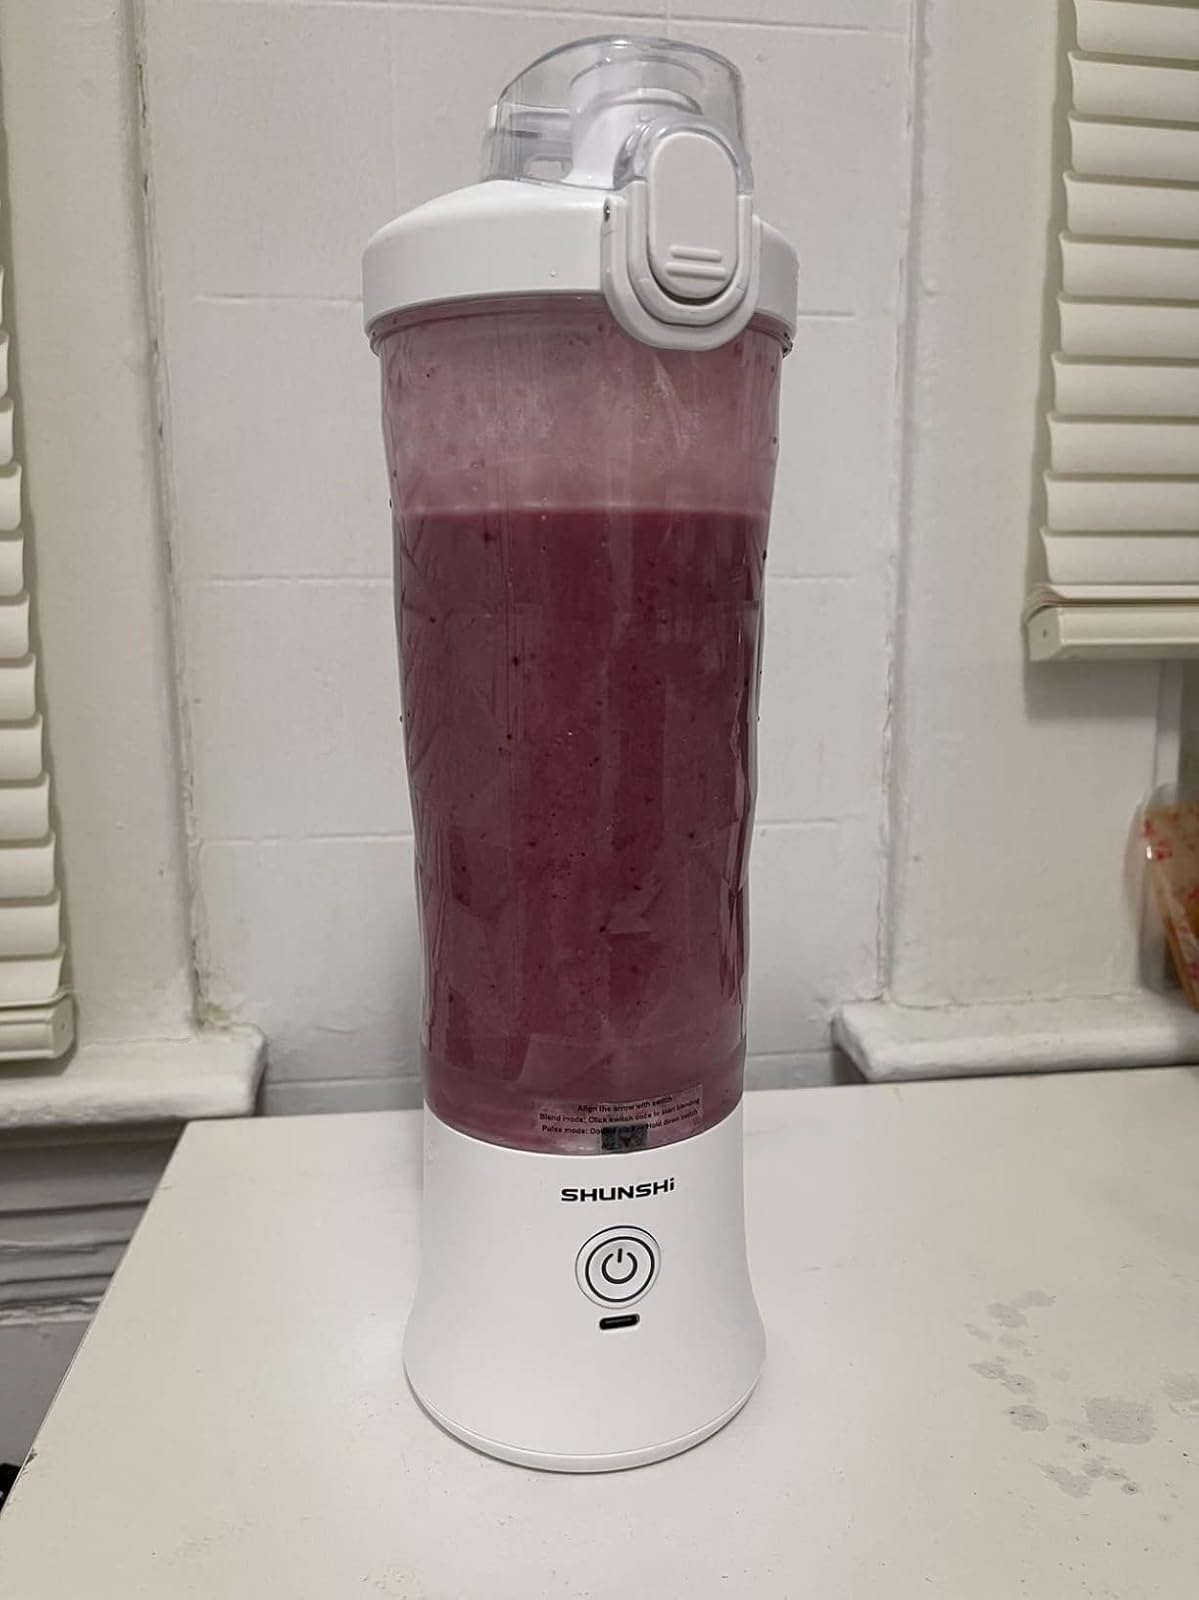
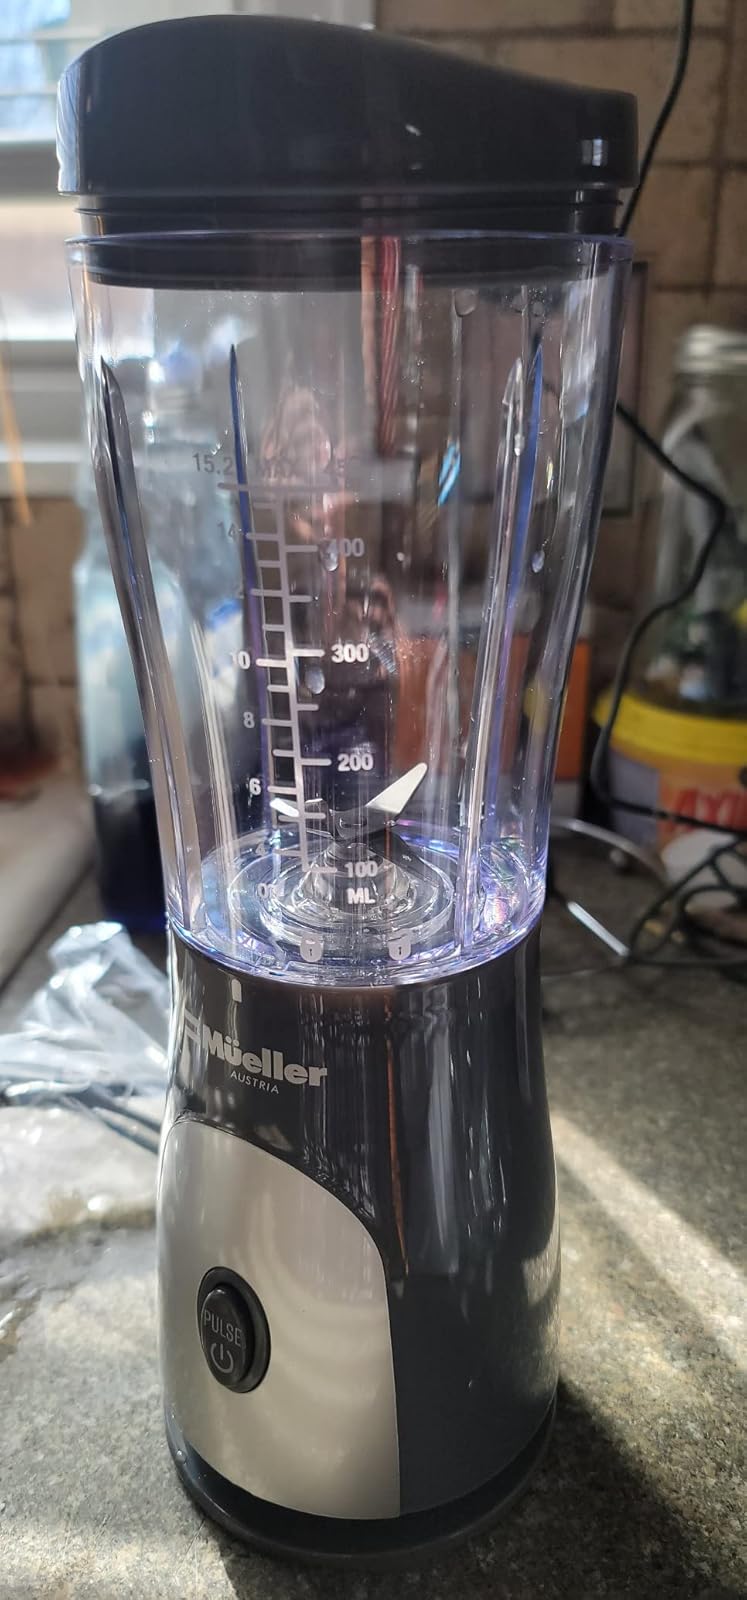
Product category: items_blender
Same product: no